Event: Nepal Earthquake
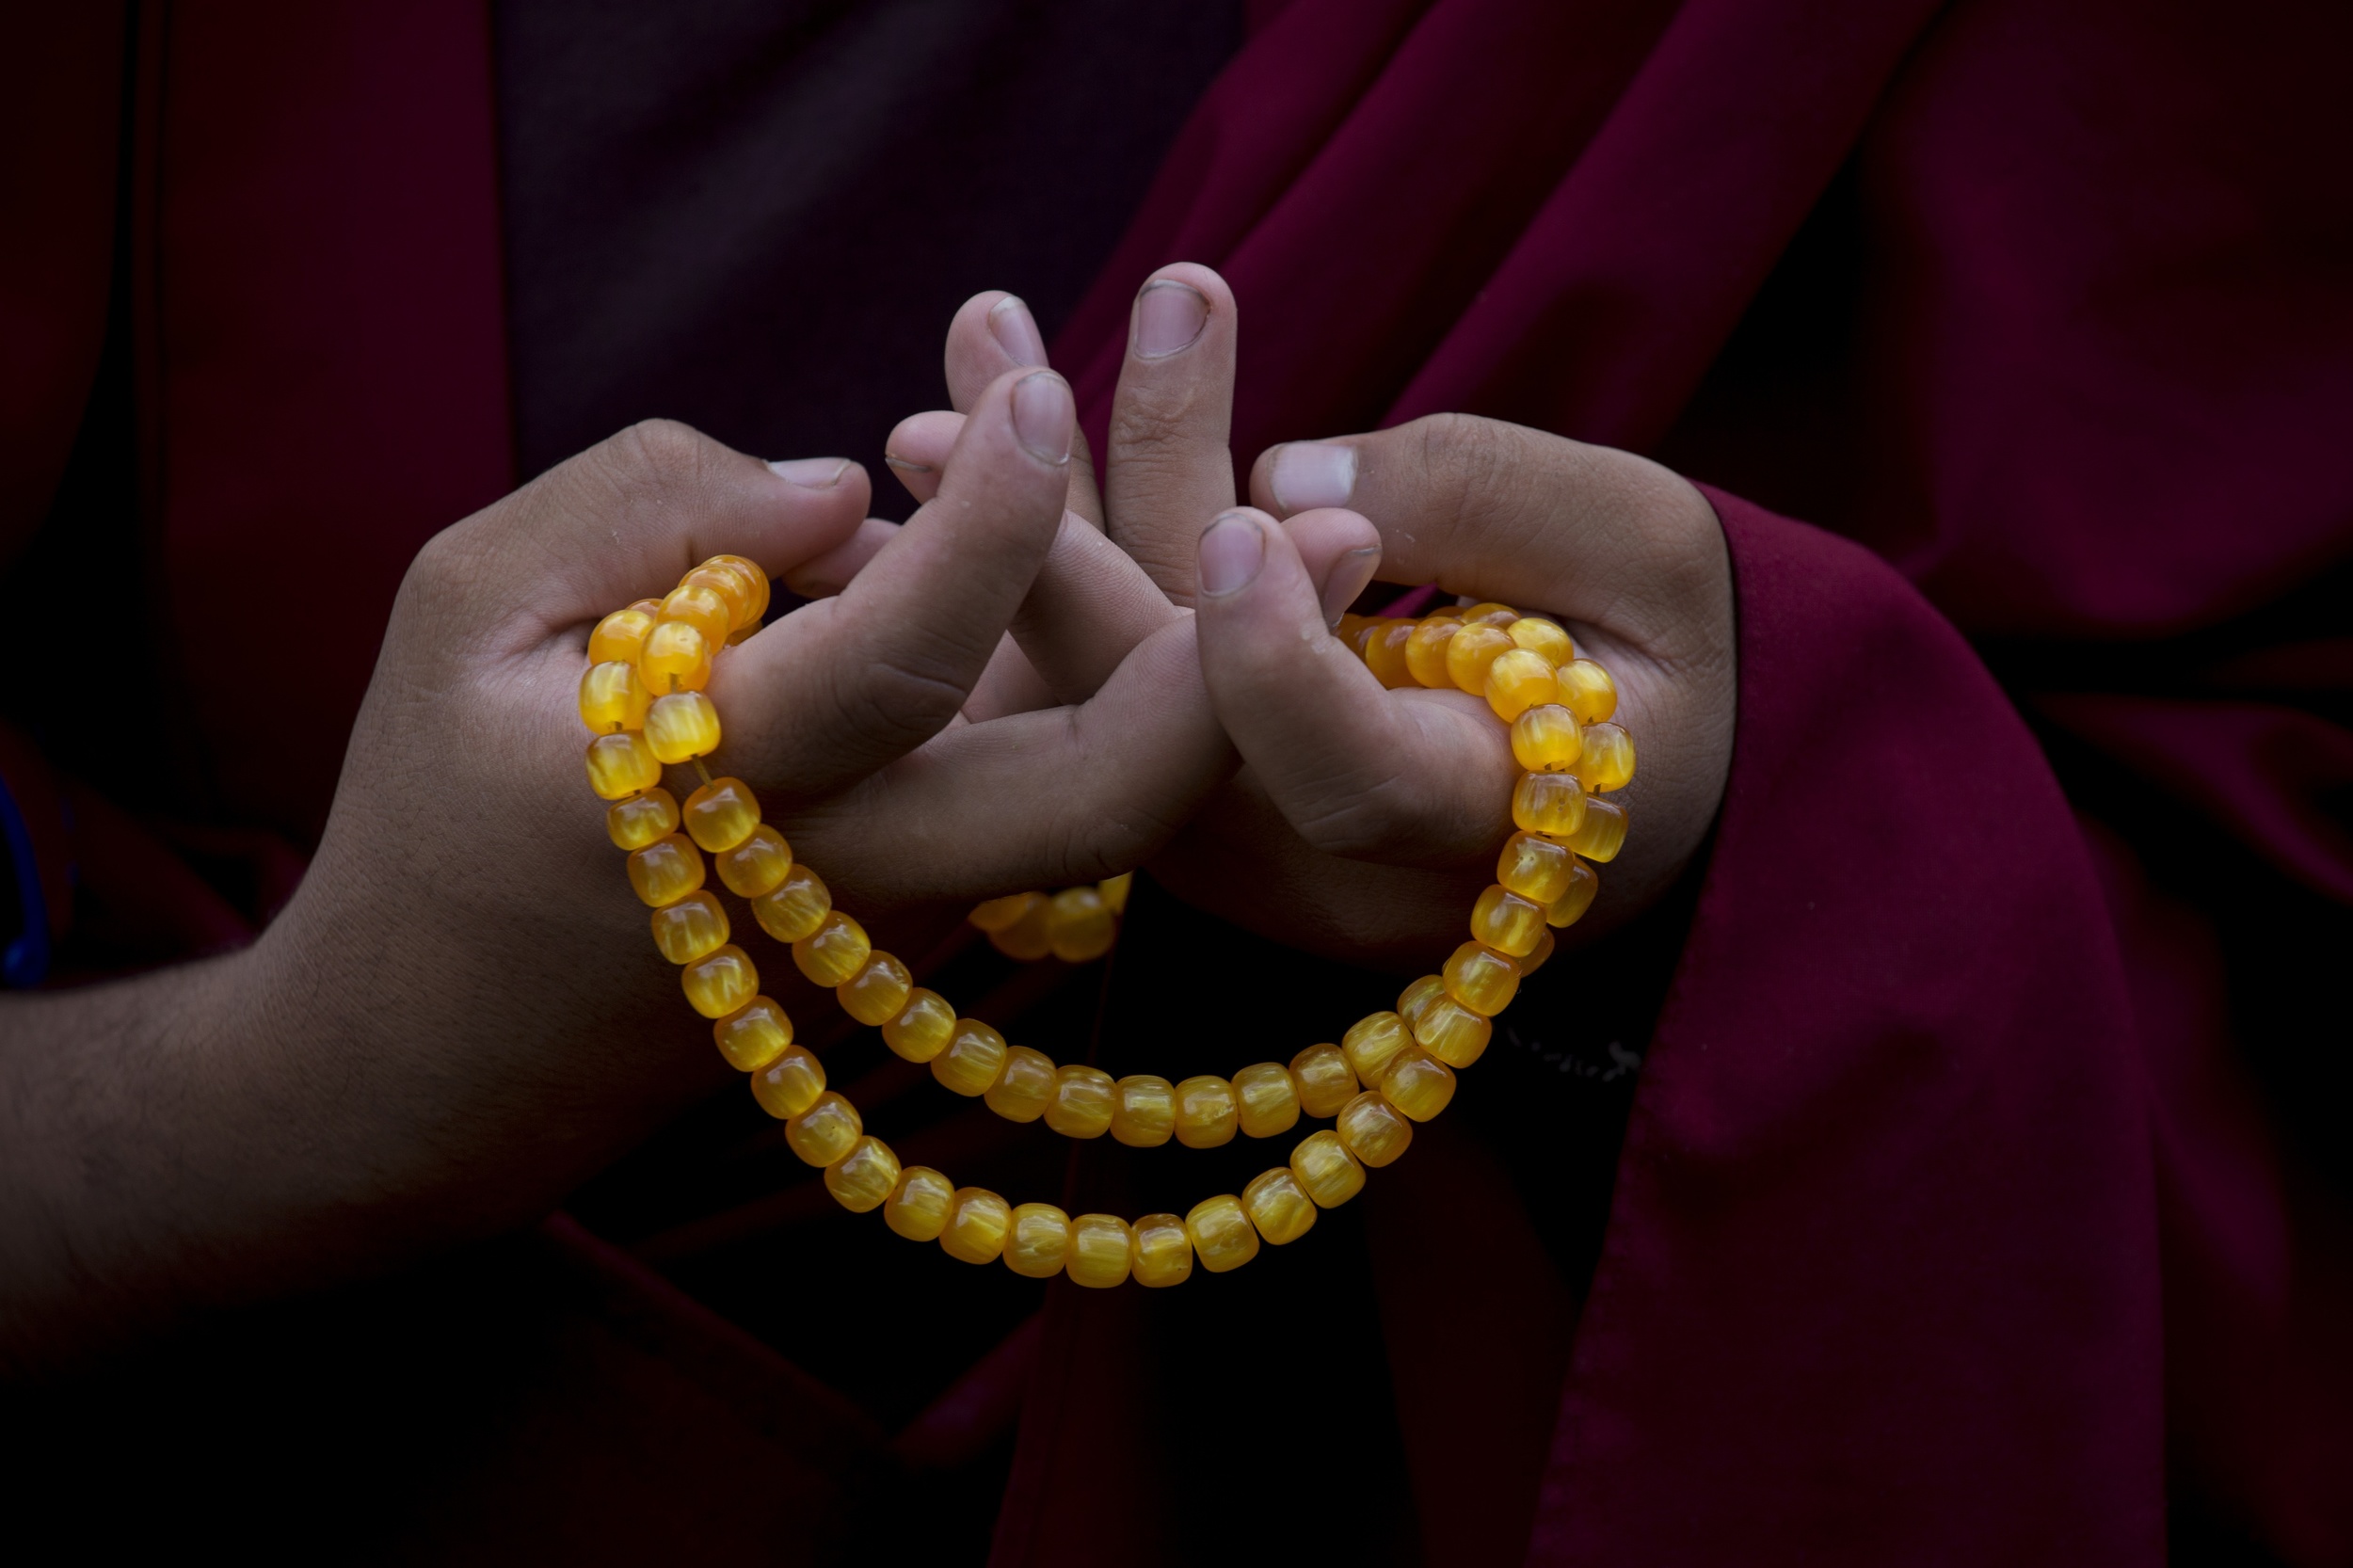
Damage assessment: no_damage